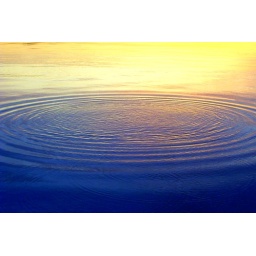
I tossed a rock in the water, as I wanted to photograph a water ripple.